Grace Van Pelt

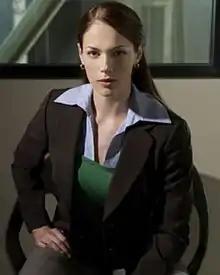
Amanda Righetti as Grace Van Pelt Rigsby

Grace Van Pelt Rigsby is a fictional character on the CBS crime drama "The Mentalist", portrayed by Amanda Righetti. Van Pelt Rigsby is a former special agent in the fictionalized California Bureau of Investigation (CBI) who left to become a private investigator who runs her own agency with her husband, Wayne Rigsby.